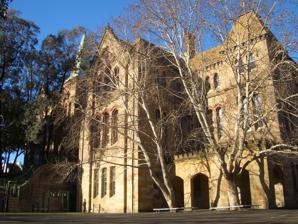
Building: Crown Street Public School
Country: Australia
Year built: 1863
School in Sydney, Australia, New South Wales Crown Street Public School The sandstone facade of Crown Street Public School in 2007 Address 356 Crown Street , Surry Hills Sydney , Australia , New South Wales Coordinates 33°52′56″S 151°12′55″E / 33.8823°S 151.2152°E / -33.8823; 151.2152 Information School type Government of New South Wales , Primary school Motto Equity and Excellence in Education since 1849 Established 1863 Status Open Educational authority NSW Department of Education Principal Craig Nielsen Enrollment 283 (31 December 2018 ) Website crownst-p .schools .nsw .gov .au Building Building details General information Architectural style Gothic Revival Design and construction Architect(s) George Allen Mansfield New South Wales Heritage Register Official name Crown Street Public School Type State heritage (built) Designated 2 April 1999 Reference no. 562 Type School – State (public) Category Education Builders A. Scott (masonry and brickwork) Mackay and Son (carpentry and finishing) The Crown Street Public School is a heritage-listed public primary school located at Crown Street , Surry Hills , Sydney , New South Wales , Australia. It was designed by George Allen Mansfield and built from in 1869 by A. Scott (masonry and brickwork), Mackay and Son (carpentry and finishing). History The history of Crown Street Public School dates from April 1863, when a school known as Bourke Street National School was opened in a building rented from the Bourke Street Congregational Church. In March 1876 the secretary of the Bourke Street Public School Local Board applied to the Council of Education for additional furniture for the school. On this very ordinary request appears the notation that the Council directed the Inspector to find a suitable site on which to erect a new public school. In June 1876 the secretary for the Bourke Street Congregational Church asked for increased rent for the school premises. He also made it very clear that the Deacons believed it was time that a public school worthy of the neighbourhood was provided. The Council of Education decided to acquire a site from W. M. MacKenzie on which to erect a new school building, located directly behind the rented school building. The present site in Crown Street was purchased in 1877. Three temporary wooden buildings were erected on the new site and the school moved into these in March 1878. At the same time the name of the school was changed to Crown Street Public School. Enrolments grew rapidly and the temporary buildings were extremely uncomfortable and overcrowded. By May 1878, 1,035 children were enrolled and this had grown to 1,405 by the end of the year. By 1879 there were 1,608 children enrolled. During the winter three teachers found the over-crowding and draughty conditions so difficult that they asked for removal to another school. No action was taken, since the new building was expected to solve the school's problems. During 1879 a permanent building was begun, designed by the Council of Education architect, G. A. Mansfield to accommodate approximately 1,200 pupils. The tenders of Mr A. Scott for masonry and brickwork and Messrs Mackay and Son for carpentry and finishing trades were accepted in July 1878. The two storey permanent building was occupied in May 1880. The temporary buildings were moved to Surry Hills South, (later Bourke Street) Public School. In 1883 the headmaster, Mr Banks complained about an objectionable picture on the wall of a house adjoining the playground. There were various proposals as to how to reduce the objectionable character of the advertisement, and finally it was painted out at Departmental expense. Unfortunately the new accommodation was still insufficient and enrolments had to be limited. In 1890 new classrooms in a separate building on the northern boundary were erected. The enrolments in 1892 was 1,720 pupils. Many Jewish children attended Crown Street Public School and in 1896, the Headmaster Mr Banks wrote an account on the instructions given in the Jewish religion . It stated that for the past sixteen years instruction on the Jewish religion had been carried out in the school. At the time of the account "two Hebrew teachers, specially employed by the Jewish persuasion, attend, attend for an hour each forenoon, and so arrange their classes that every Hebrew child receives two hours" instruction per week.' In 1897 a two-storey building containing two classrooms on the first floor and weather sheds underneath was erected towards the rear of the site. This building was enlarged so as to produce an infants school of eight classrooms in 1911. Substantial interior remodelling of the main building, discussed since 1906, was finally carried out in 1924 and a new manual training building near the southern building was also erected. Secondary education was available at Crown Street from 1881 to 1960. The school was made a Superior Public School from 1881, and from 1913 to 1947 the school had a boys commercial secondary department and a girls domestic science department form 1913 to 1928. From 1929 to 1960 a girls intermediate high school operated. Description A large two-storey school building in Gothic Revival style. The walls are face brick on sandstone foundations and featuring stone dressing around windows and sills, cornices and finely detailed parapet cappings. The walls contain excellent brick detailing. The plan is asymmetrical. The dominant feature is a centrally placed three storey tower roofed with a fine metal roofed spire . The roof over the main building is steeply pitched in a form similar to a mansard roof and is sheeted with corrugated metal . The building is dramatically sited on a small hill above Crown Street and in the grounds is a small cenotaph in the Anzac tradition dedicated to the former school pupils. A series of stone terraces and steps connects this to the street entrances marked by well crafted stone and iron fences. Condition As at 1 October 1997, the physical condition is good. Archaeological potential is medium. Modifications and dates 1869 – Built 1897 – additions Heritage listing As at 1 October 1997, Crown Street Public School is a major part of Surry Hills' early development as a city workers' housing estate. The school buildings reflect the rapid growth of Darlinghurst and Surry Hills as residential area in the 1860s to 1880s. It is a large Victorian public school building of excellent architectural quality and siting which provides much interest to the townscape of Crown Street and as a focus for other 19th century buildings in the area. Crown Street Public School was listed on the New South Wales State Heritage Register on 2 April 1999 having satisfied the following criteria. The place is important in demonstrating the course, or pattern, of cultural or natural history in New South Wales. It is a major part of Surry Hills' early development as a city workers' housing estate. The school buildings reflect the rapid growth of Darlinghurst and Surry Hills as residential area in the 1860s to 1880s. The place is important in demonstrating aesthetic characteristics and/or a high degree of creative or technical achievement in New South Wales. It is a large Victorian public school building of excellent architectural quality and siting which provides much interest to the townscape of Crown Street and as a focus for other 19th century buildings in the area. Notable people Notable people associated with the school include: Eric Harrison , student – Australian politician and diplomat Tas Jones , student – swimmer, diver, rugby union player, rugby league player Victor Trumper , student – Australian cricketer See also Education portal List of public schools in Sydney References